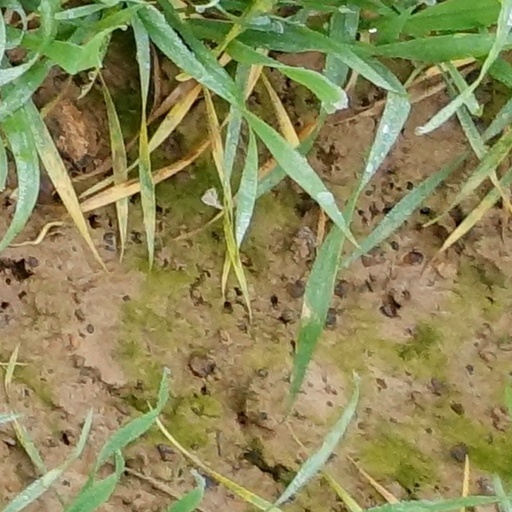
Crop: wheat